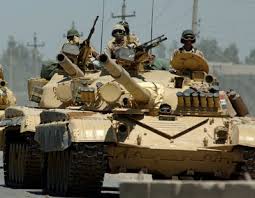
Label: Tank